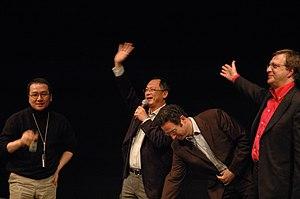
Johnnie_To à la Cinémathèque française pour l'ouverture de la rétrospective de ses films en mars 2008
Johnnie To est un réalisateur et producteur hongkongais, né le 22 avril 1955 à Hong Kong. Populaire dans sa ville d'origine, il est également reconnu à l'étranger. Très prolifique, il est l'auteur de films d'une grande variété de genre, bien qu'il soit surtout connu en Occident pour ses films d'action et ses polars, souvent acclamés par la critique. Il est même considéré par certains comme un réalisateur au statut culte.